Prairie Center Methodist Episcopal Church and Pleasant Hill Cemetery

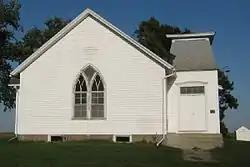

Prairie Center Methodist Episcopal Church and Pleasant Hill Cemetery is a historic church and cemetery in rural Lincoln Township, southeast of Yale, Iowa, United States. The Methodist Episcopal Church established a congregation in 1866, and services were held in area schoolhouses until a frame building was constructed for a church in 1880. It was dedicated in January 1881. A cemetery was located across the road. Some of the graves predate the church and were moved from other cemeteries. As the congregation expanded the building was remodeled and a tower with a new entrance on the southeast corner, and an alcove on the north side were added. The orientation of the interior was changed so that the congregation, who had faced east, now faced north. A basement was dug below the sanctuary in 1925 for space for Sunday School classes. The church and cemetery were added to the National Register of Historic Places in 2004. Services continue to be held in the church once a month.